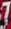
Number: 7